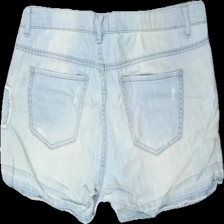
View: back
Type: Shorts
Category: Ladies
Brand: Lindex
Colors: Blue
Material: 100% cotton
Cut: Regular
Size: 42
Season: Summer
Trend: Denim
Stains: Major
Damage location: middle center
Damage 2 location: bottom center
Price range: <50
Recommended usage: Export
Description: blå jeans shorts, gula på nedre delen fram och bak